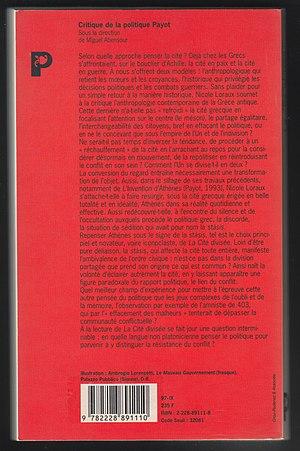
Miguel Abensour, né à Paris le 13 février 1939 et mort le 22 avril 2017 dans la même ville, est un philosophe français.